Godless Men

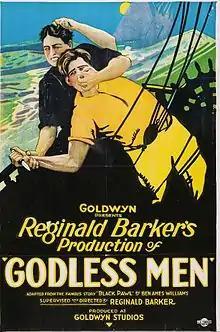
Film poster

Godless Men is a 1920 American silent adventure drama film directed by Reginald Barker and produced and distributed by Goldwyn Pictures. It stars Russell Simpson and James "Jim" Mason as a father and son. It is based on a "Saturday Evening Post" short story "Black Pawl" by Ben Ames Williams.